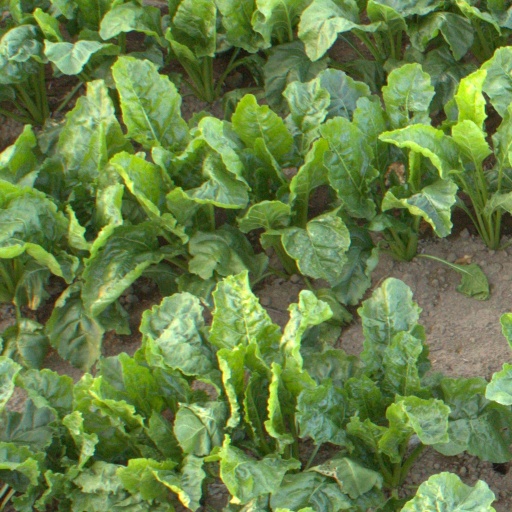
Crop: sugar beet